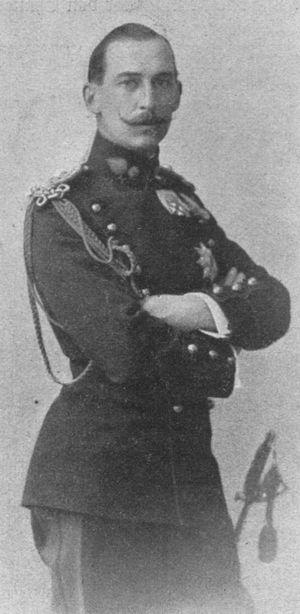
La descendance de Christian IX désigne ici l'ensemble des nombreux descendants du roi de Danemark Christian IX, et de son épouse Louise de Hesse-Cassel.